Degen, Switzerland

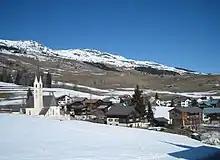
Degen village

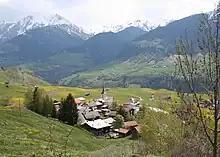
Rumein hamlet

Degen had an area, , of . Of this area, 78.1% is used for agricultural purposes, while 10.9% is forested. Of the rest of the land, 4% is settled (buildings or roads) and the remainder (7%) is non-productive (rivers, glaciers or mountains).